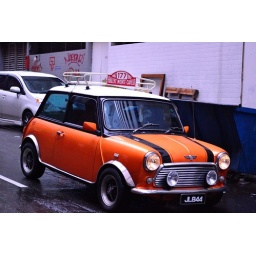
Fancy old style car found in the middle of hectic road of Malaysia, Bukit Bintang. Astonishing orange.